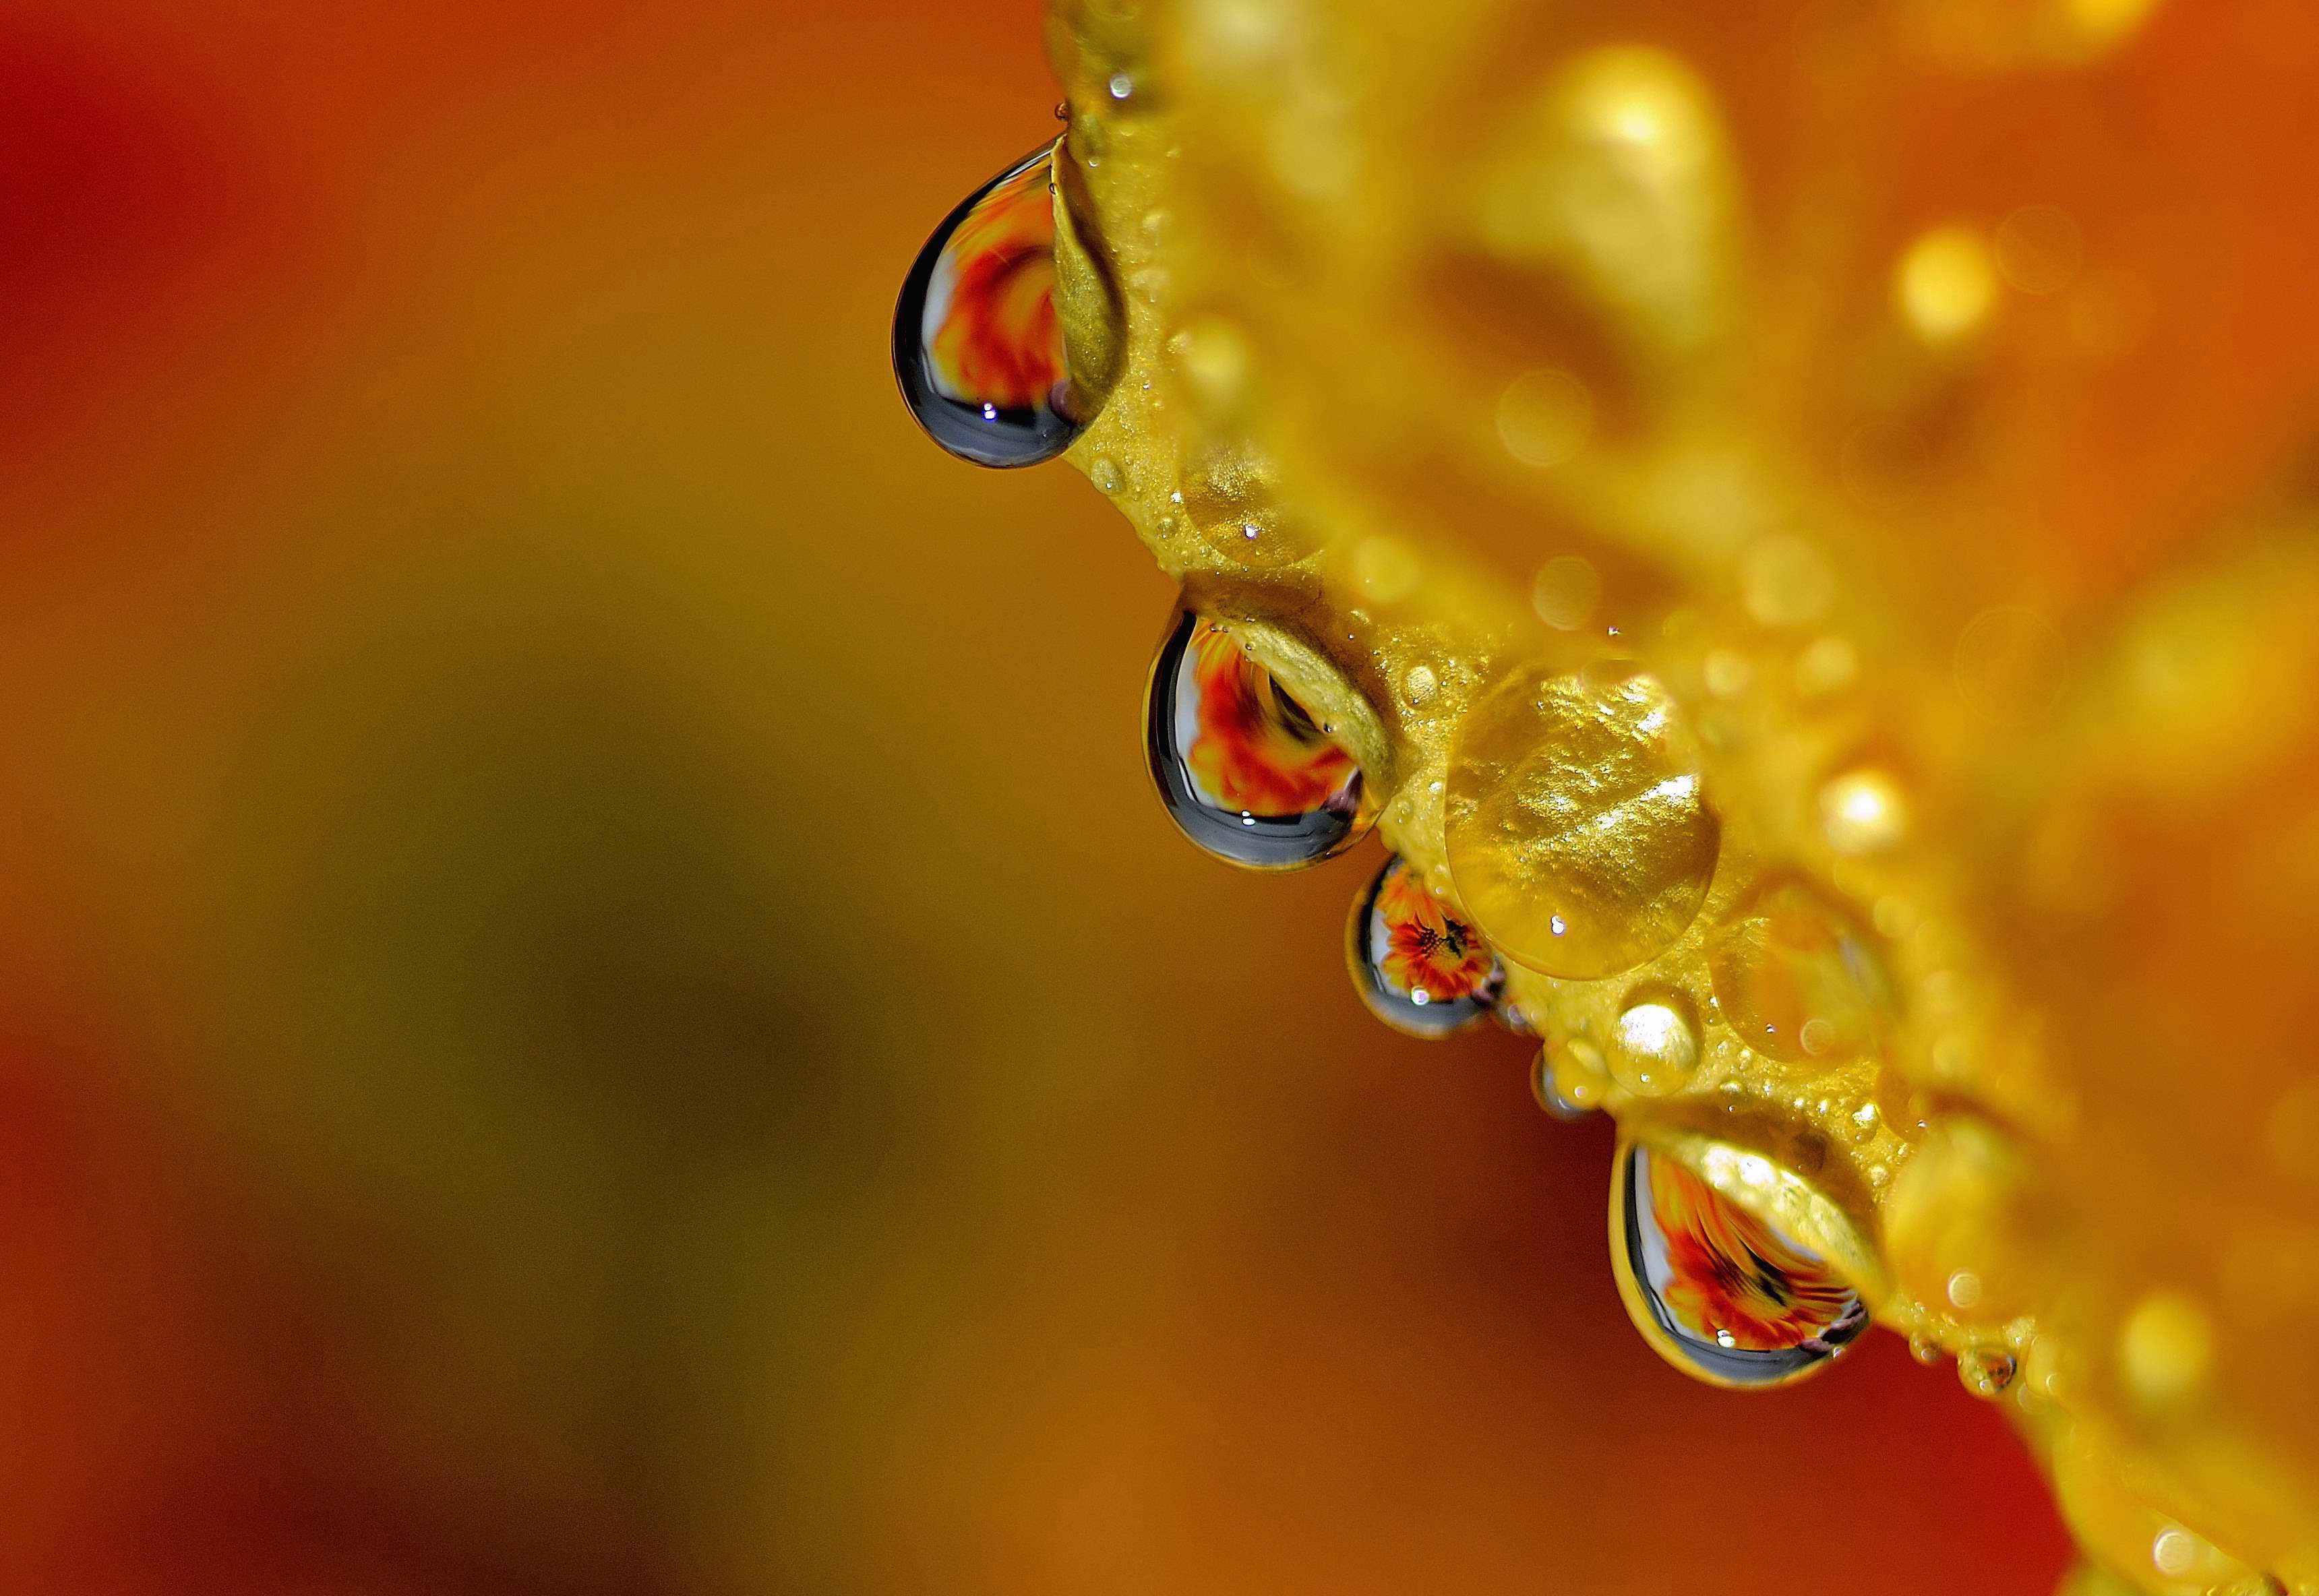
drop, dew, photography, flower, refraction, pollen, insect, yellow, invertebrate, close up, droplets, india, moisture, macro photography, high speed photography